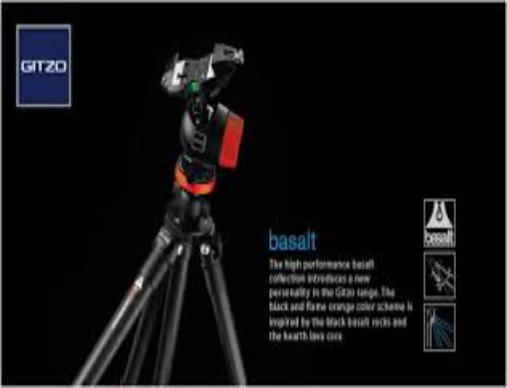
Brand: Gitzo
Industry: Electronic